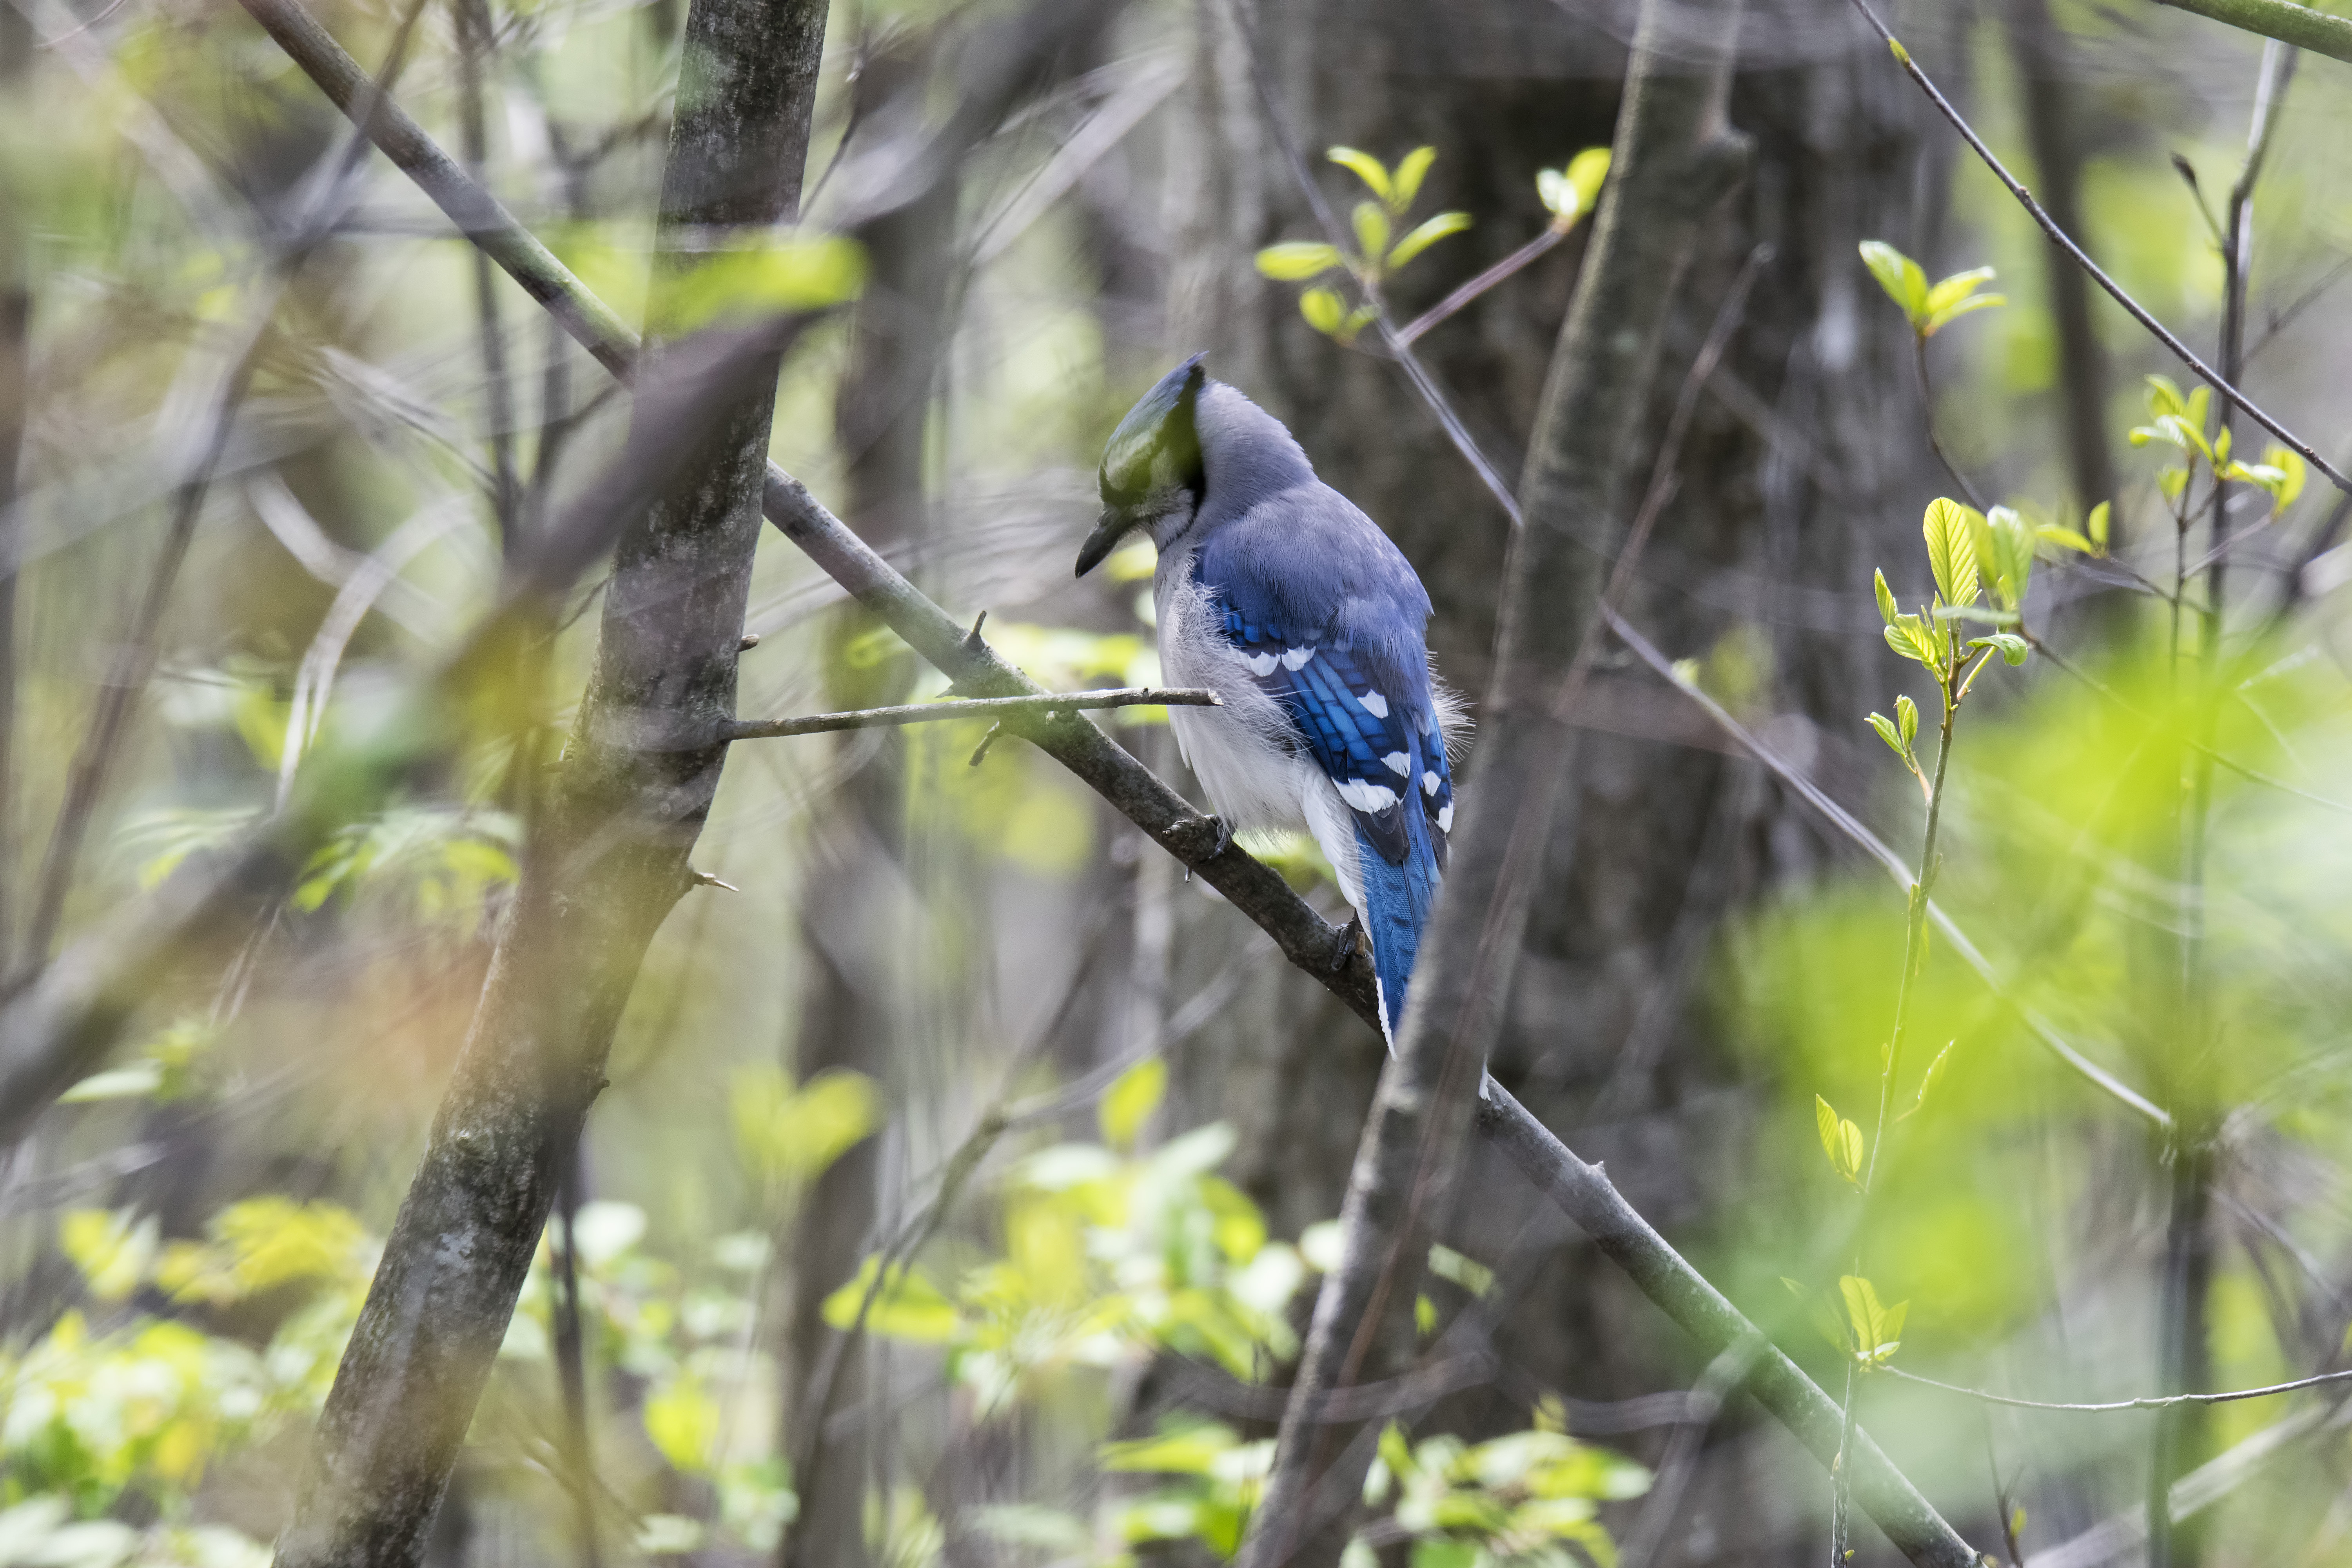
nature, branch, bird, wildlife, beak, blue, fauna, jay, canada, vertebrate, bleu, quebec, sherbrooke, oiseau, geai, perching bird